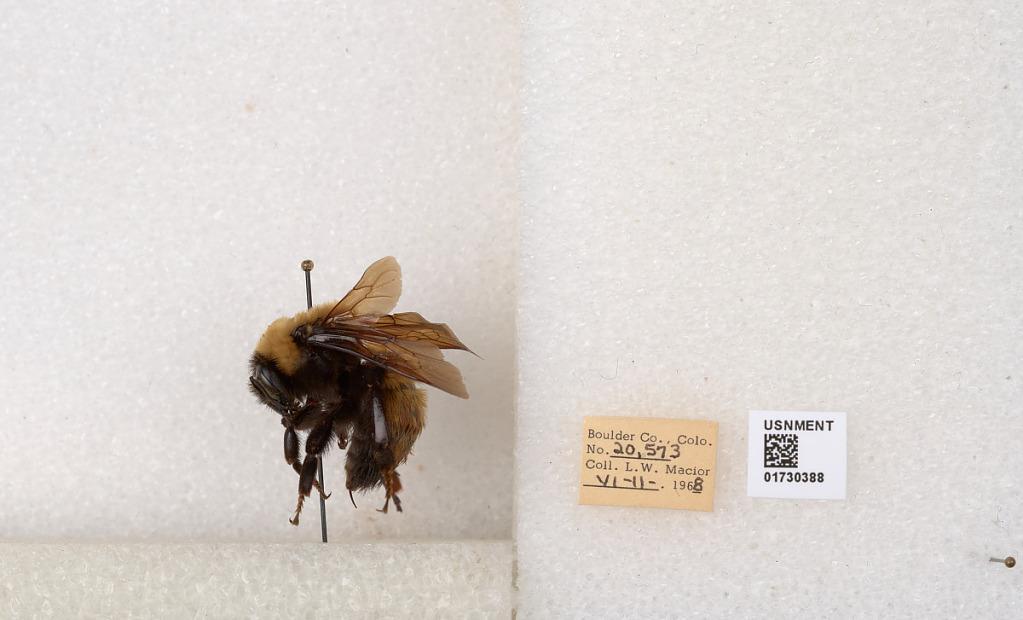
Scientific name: Bombus (Bombus) nevadensis Cresson